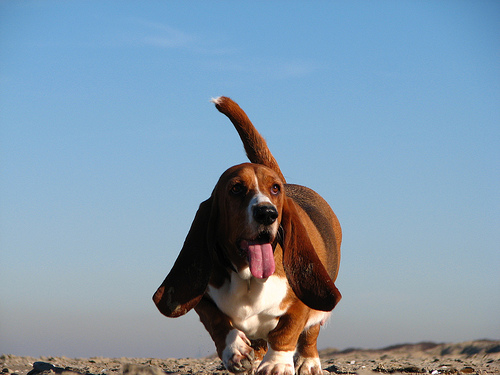
Animal: dog
Breed: basset hound